Question: Please indicate a possible affordance area of bicycle that can be used for sitting on
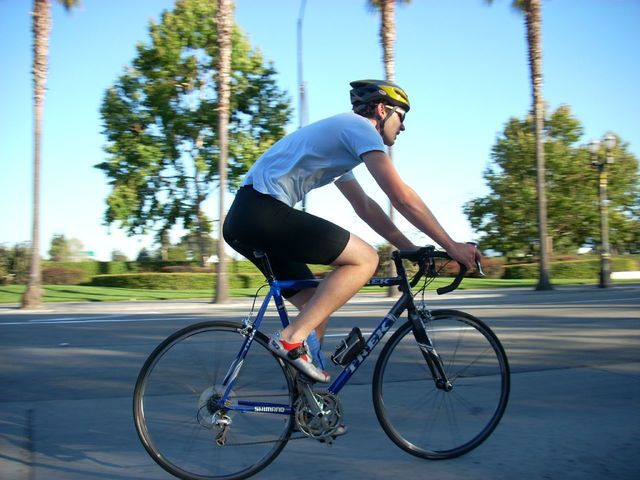
Answer: [224.556, 226.076, 288.641, 257.406]